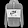
Label: Pullover